William E. Bryan Jr.

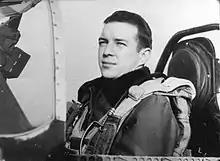
Bryan in his P-51 Mustang during World War II

On August 9, 1943, Bryan was promoted to first lieutenant. In March 1944, he was assigned to the 504th Fighter Squadron of the 339th Fighter Group in the European Theater of Operations. Based at RAF Fowlmere, he flew missions in the North American P-51 Mustang.